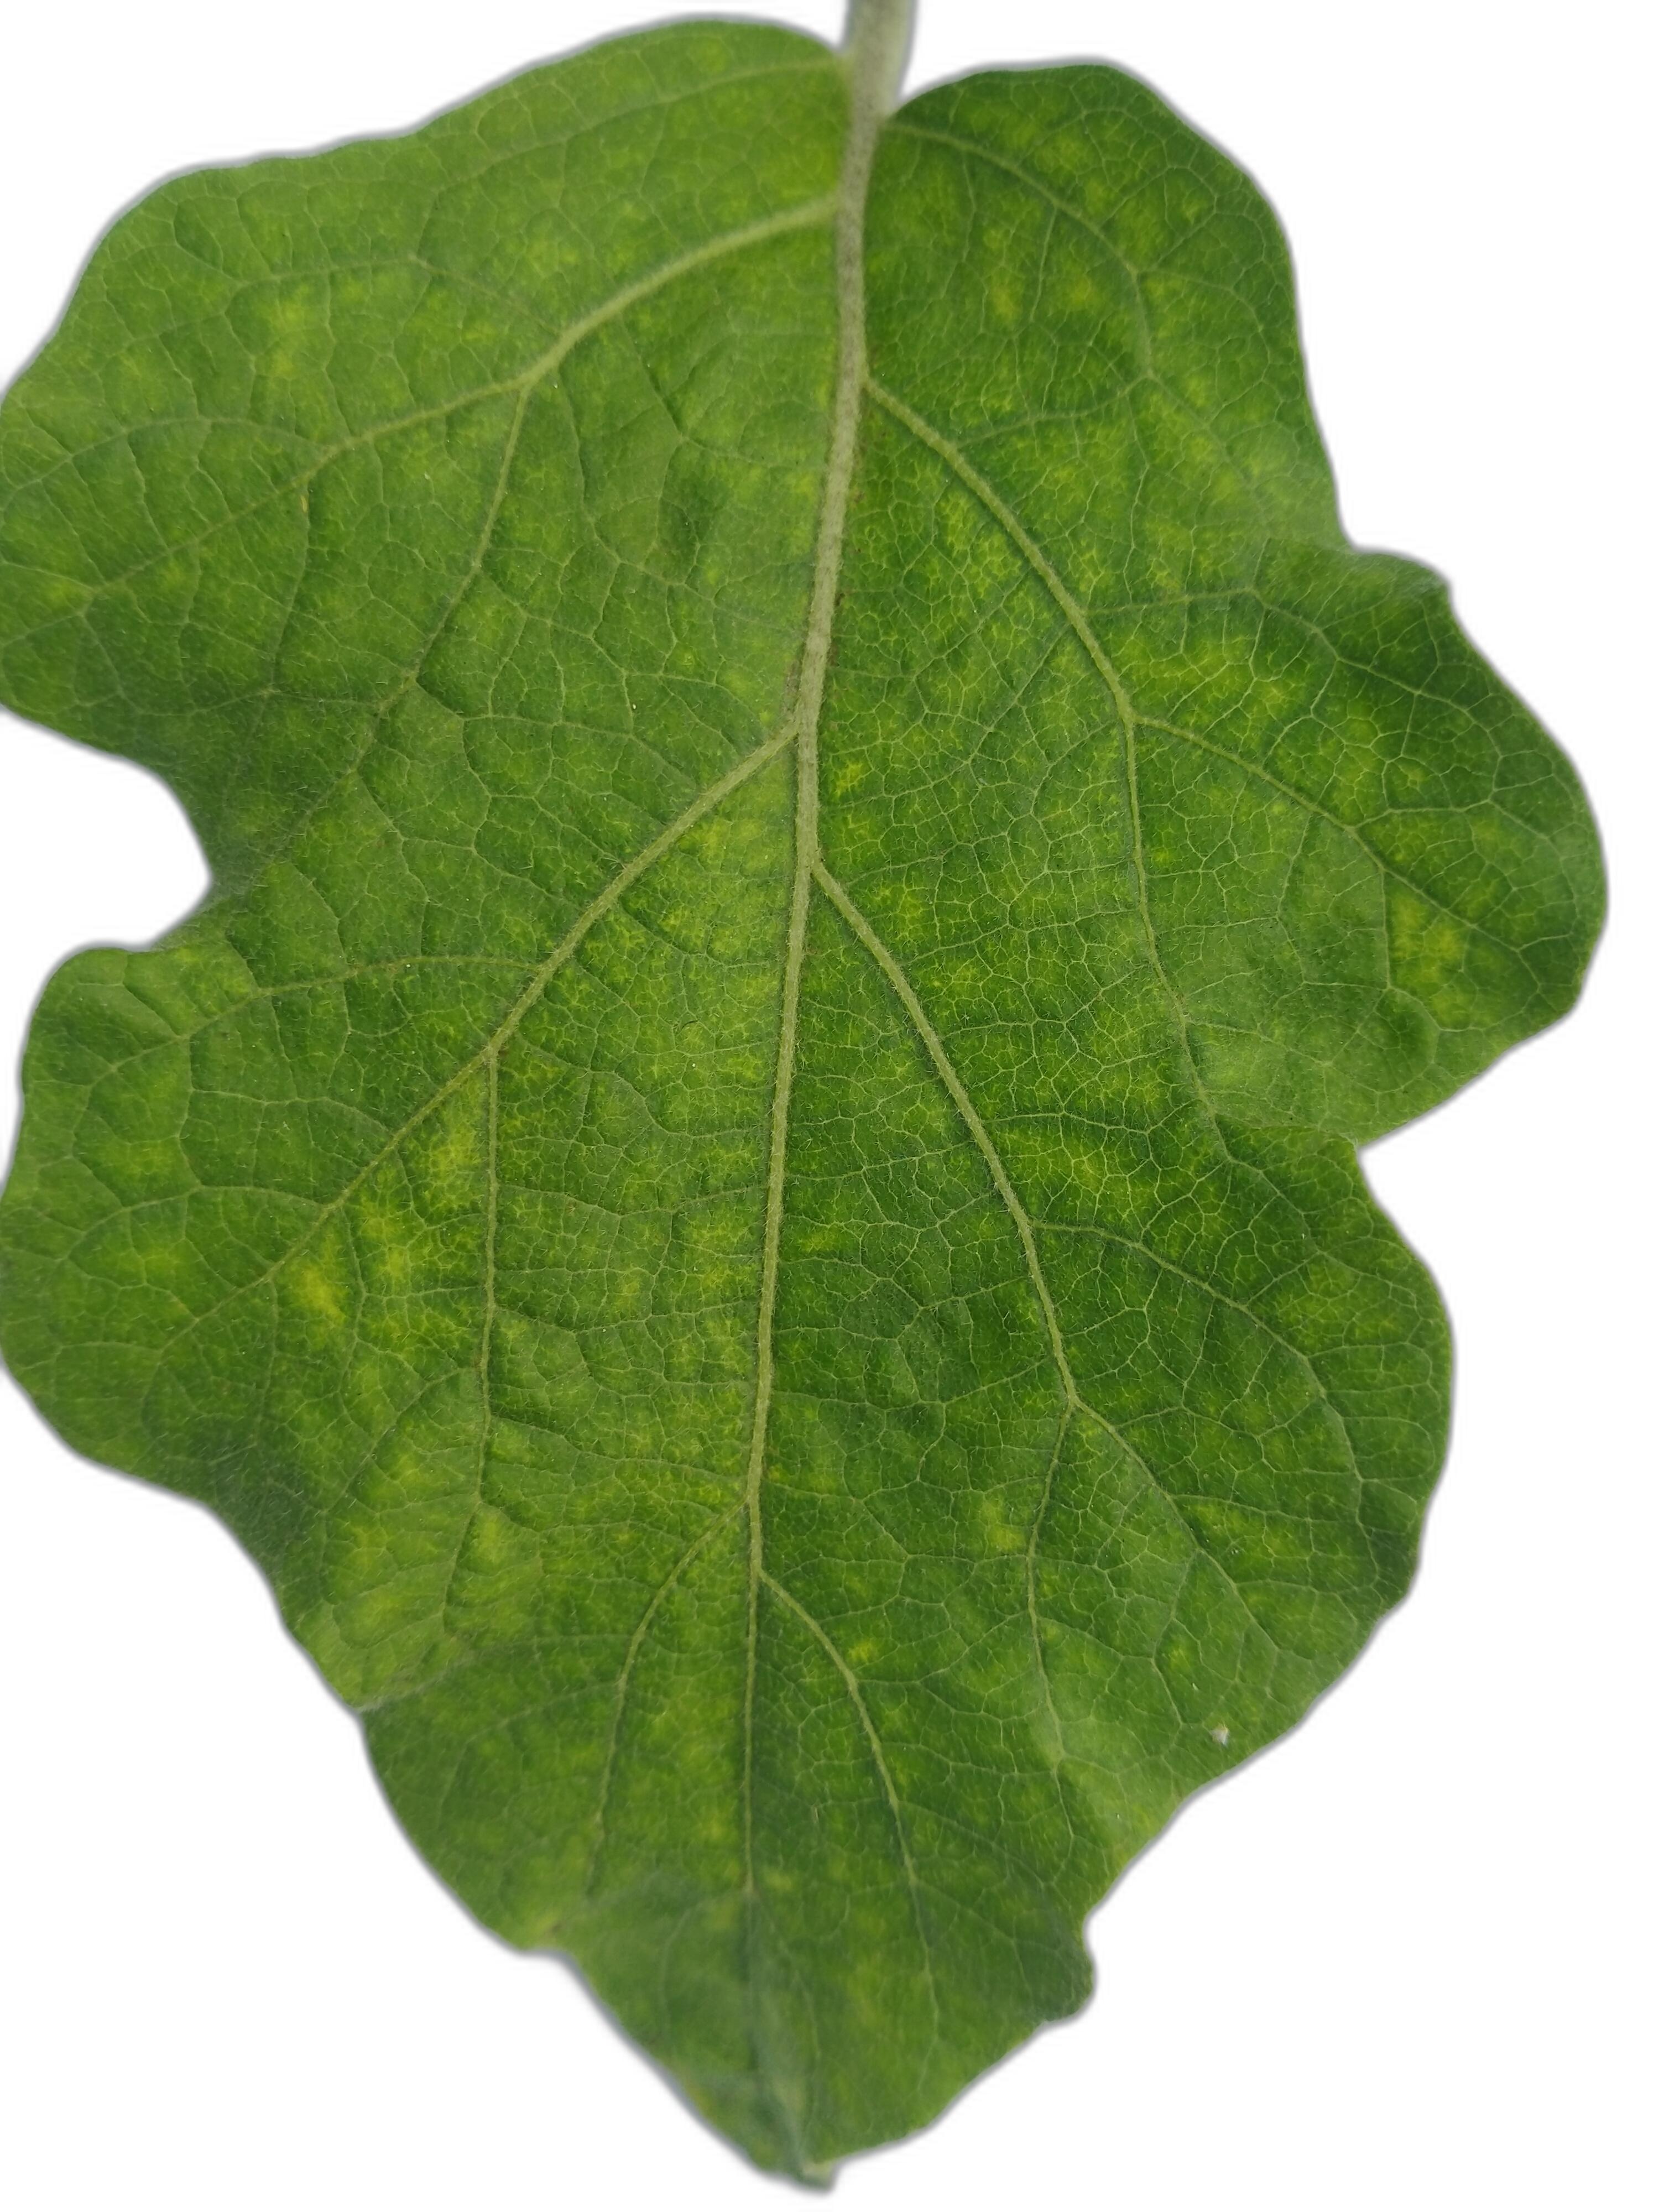
Label: Healthy Leaf